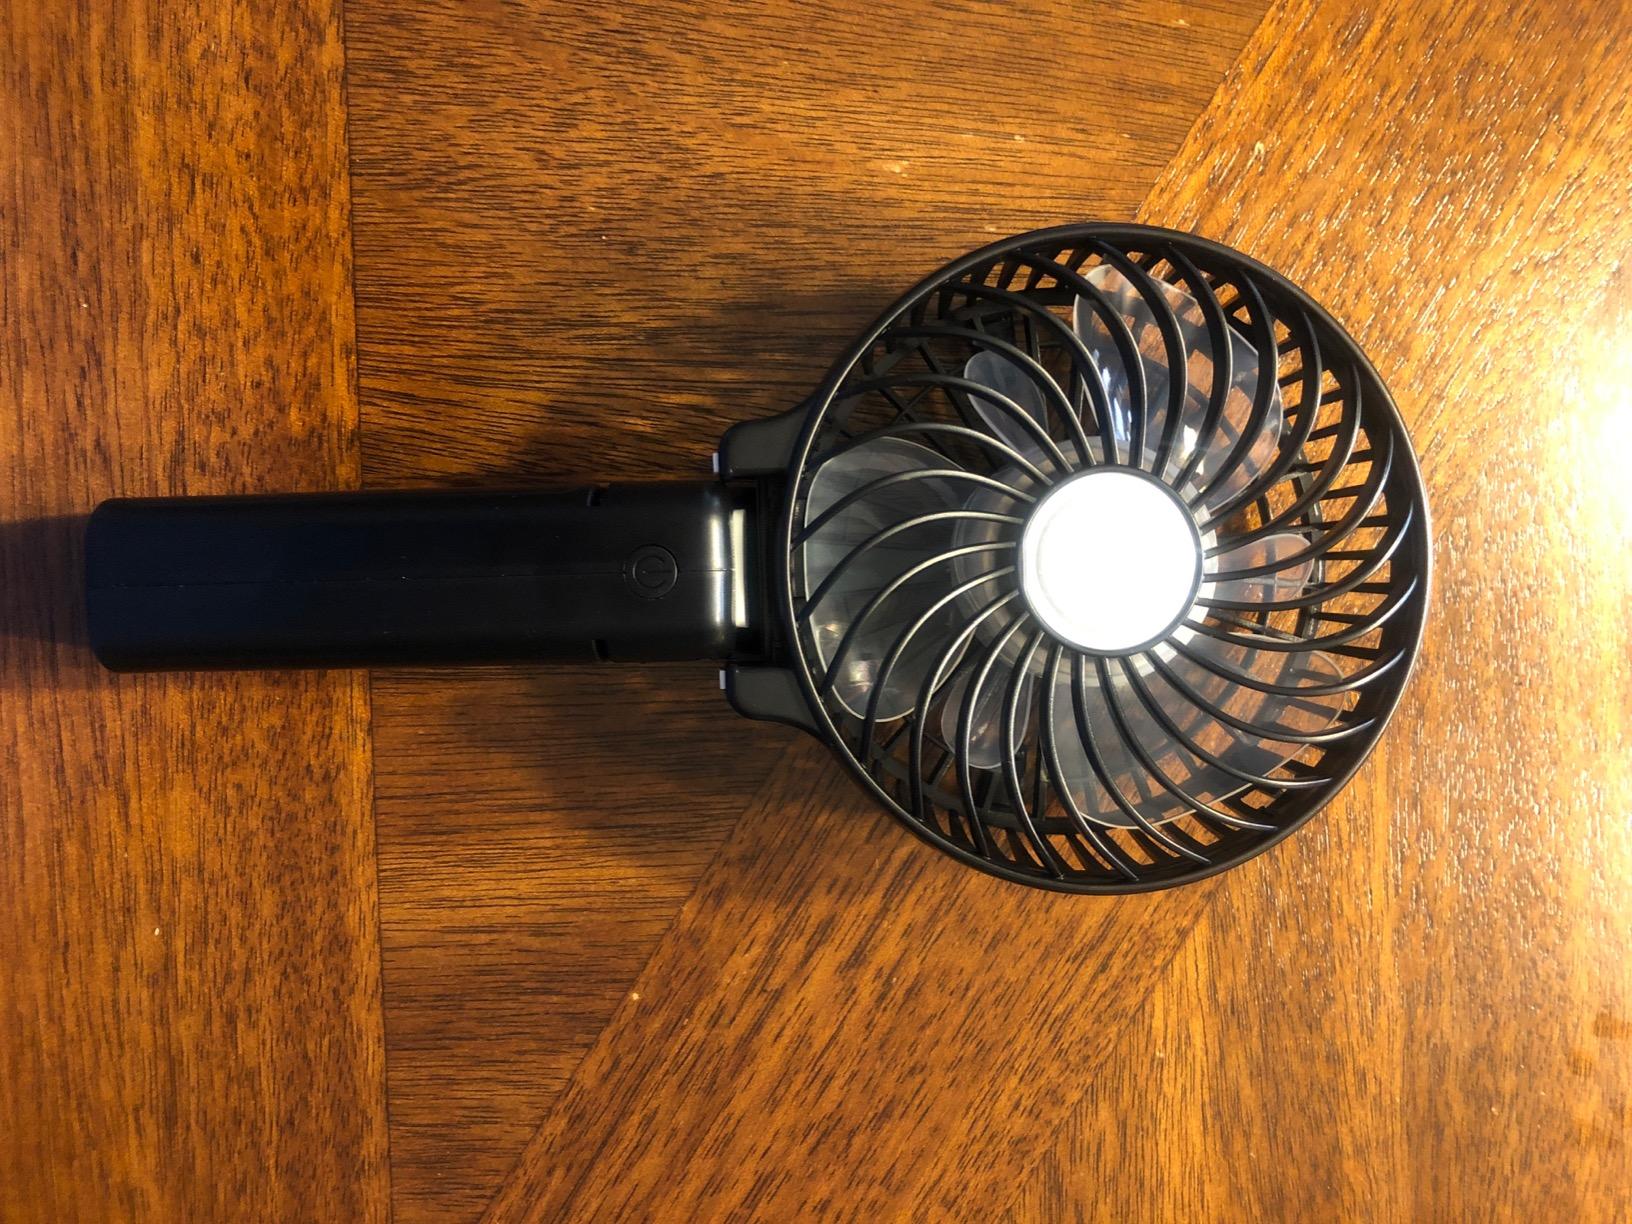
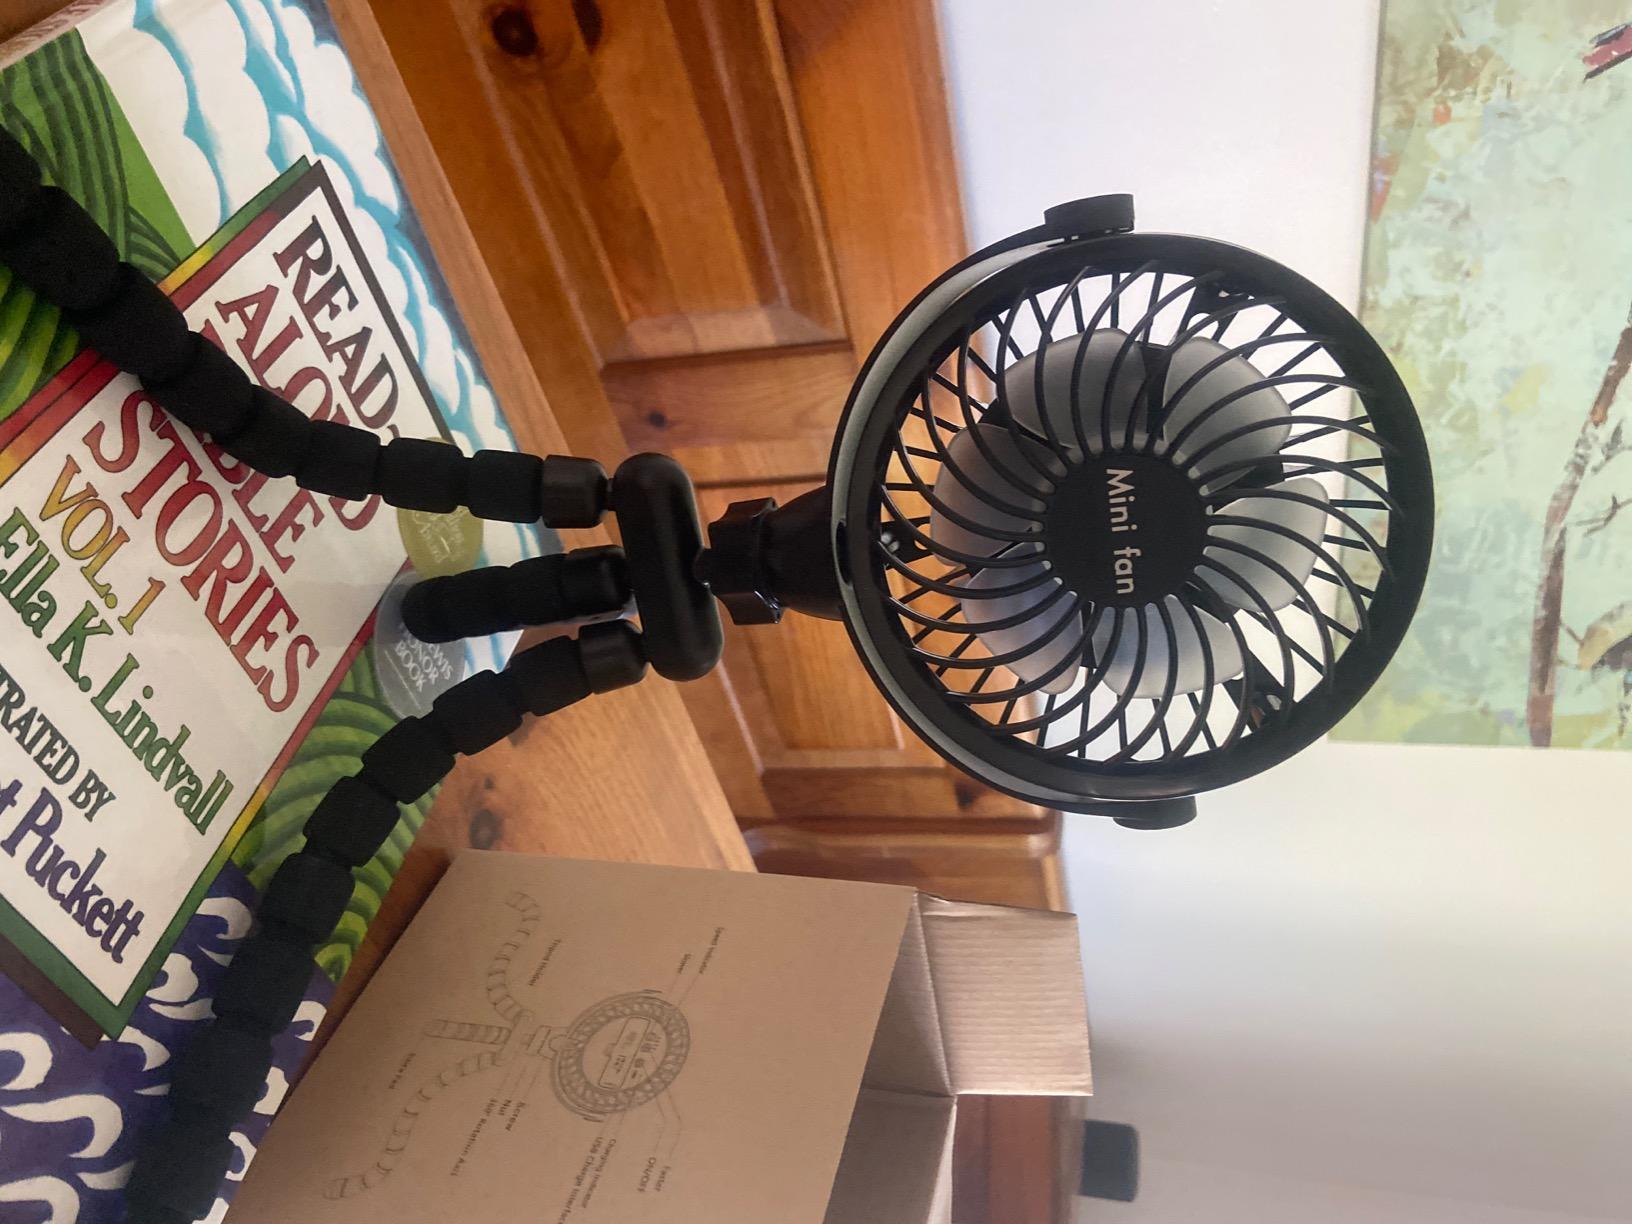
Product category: fan
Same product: no